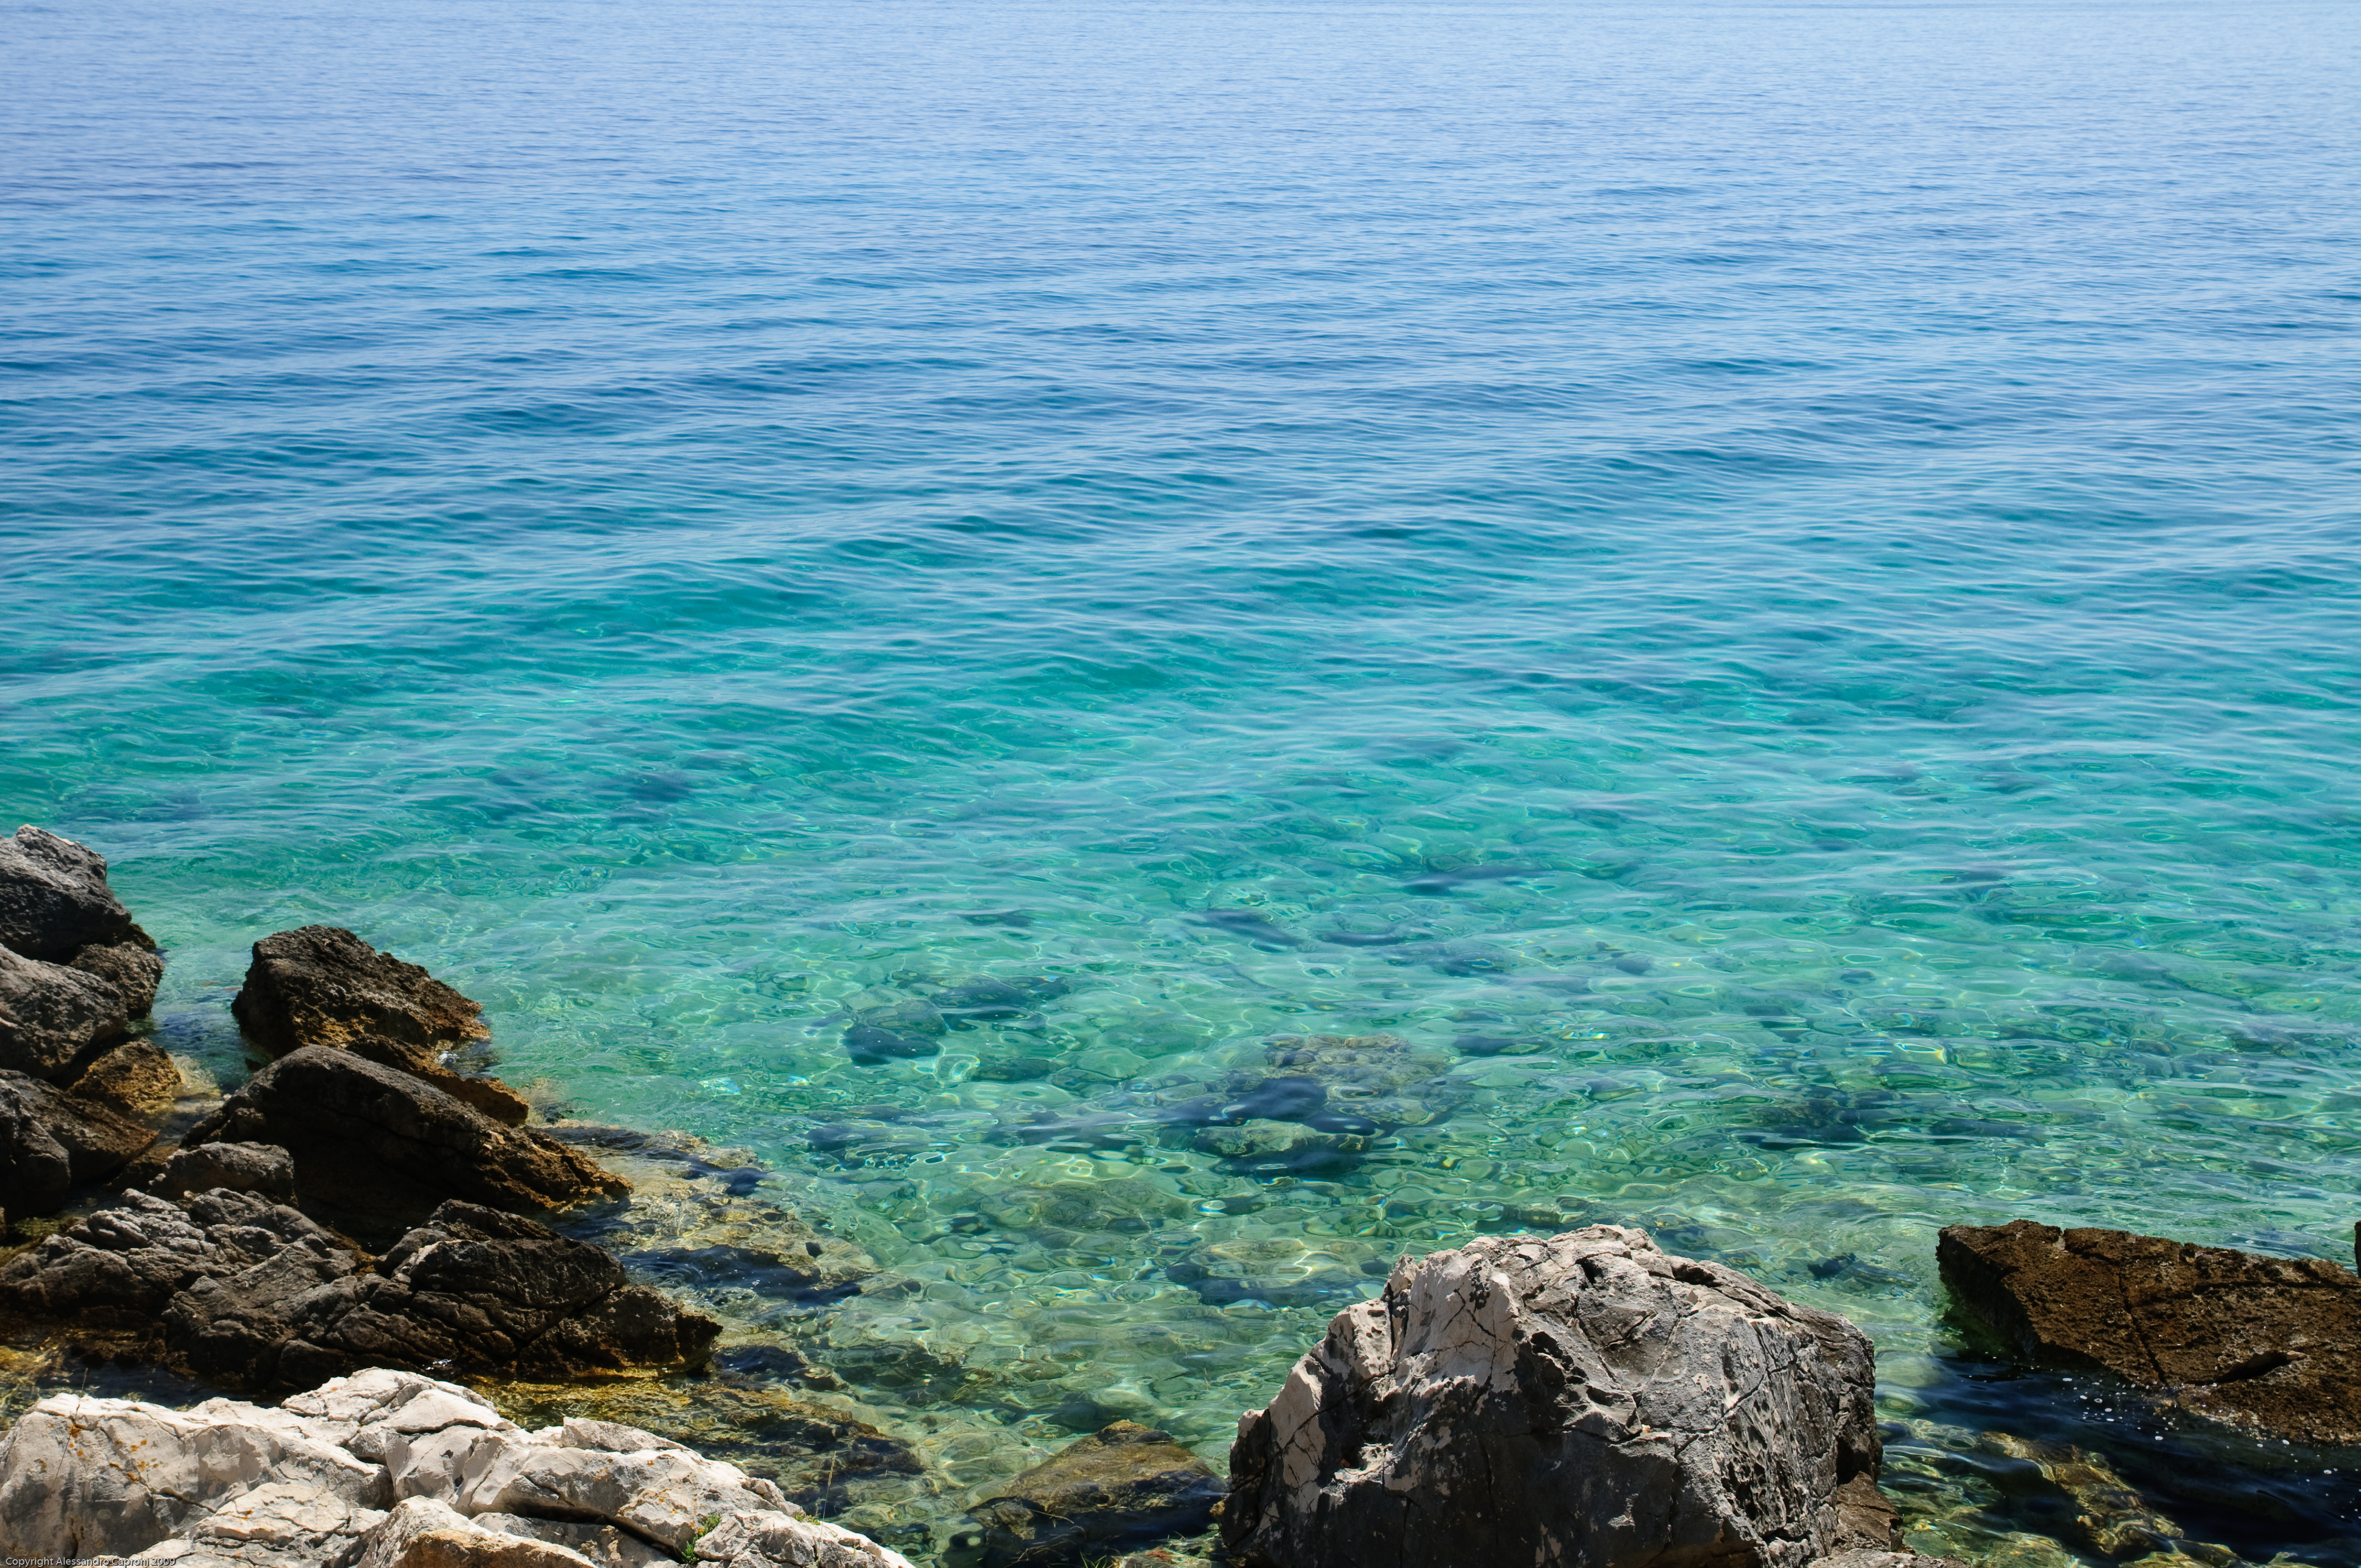
sea, coast, water, rock, ocean, horizon, shore, wave, cliff, cove, bay, nikon, terrain, body of water, croatia, cape, islet, hvratska, rab, d300